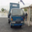
Label: truck